Bishops' Council of the Serbian Orthodox Church

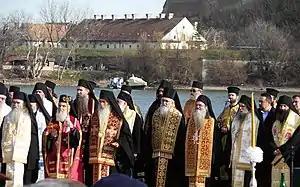
Bishops attending the 70th anniversary of the Novi Sad raid, 23 January 2012.

The Council of Bishops of the Serbian Orthodox Church, also known in English as the Holy Assembly of Bishops of the Serbian Orthodox Church serves by Church constitution as the supreme body of the Serbian Orthodox Church. It is the supreme organ of the legislative authority of the Church in matters of faith, worship, church order or church discipline, and the internal organization of the Church. It is also the highest judicial authority in its jurisdiction. It is convened annually in May. In case of emergency, it can also be summoned at any other time.